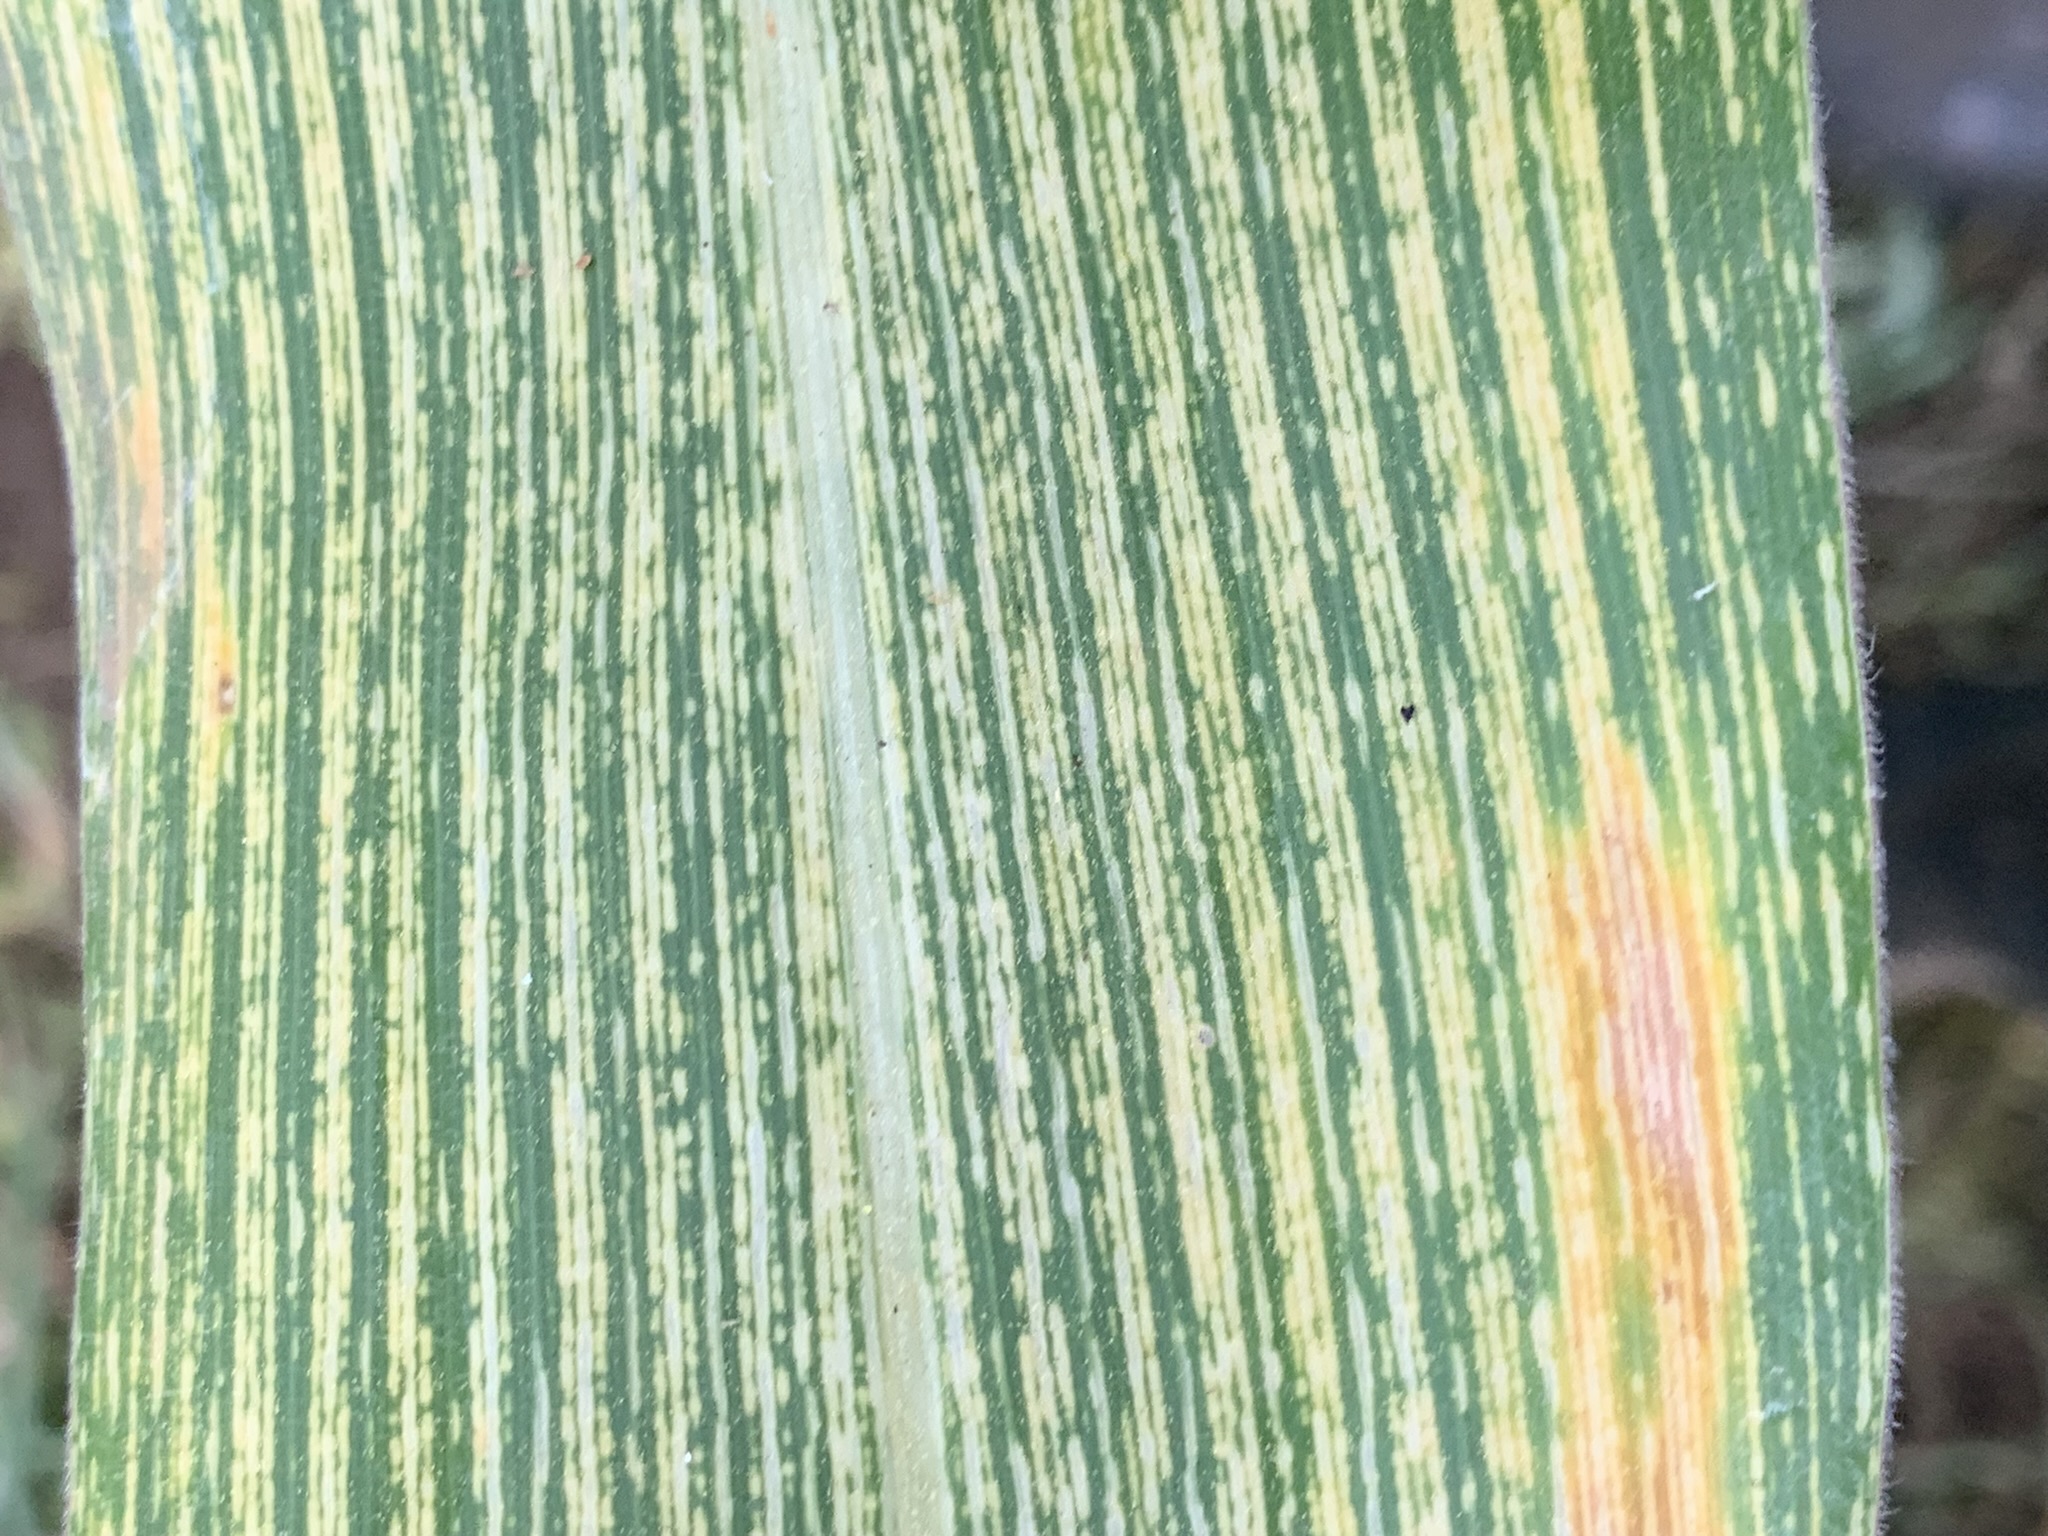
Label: MSV